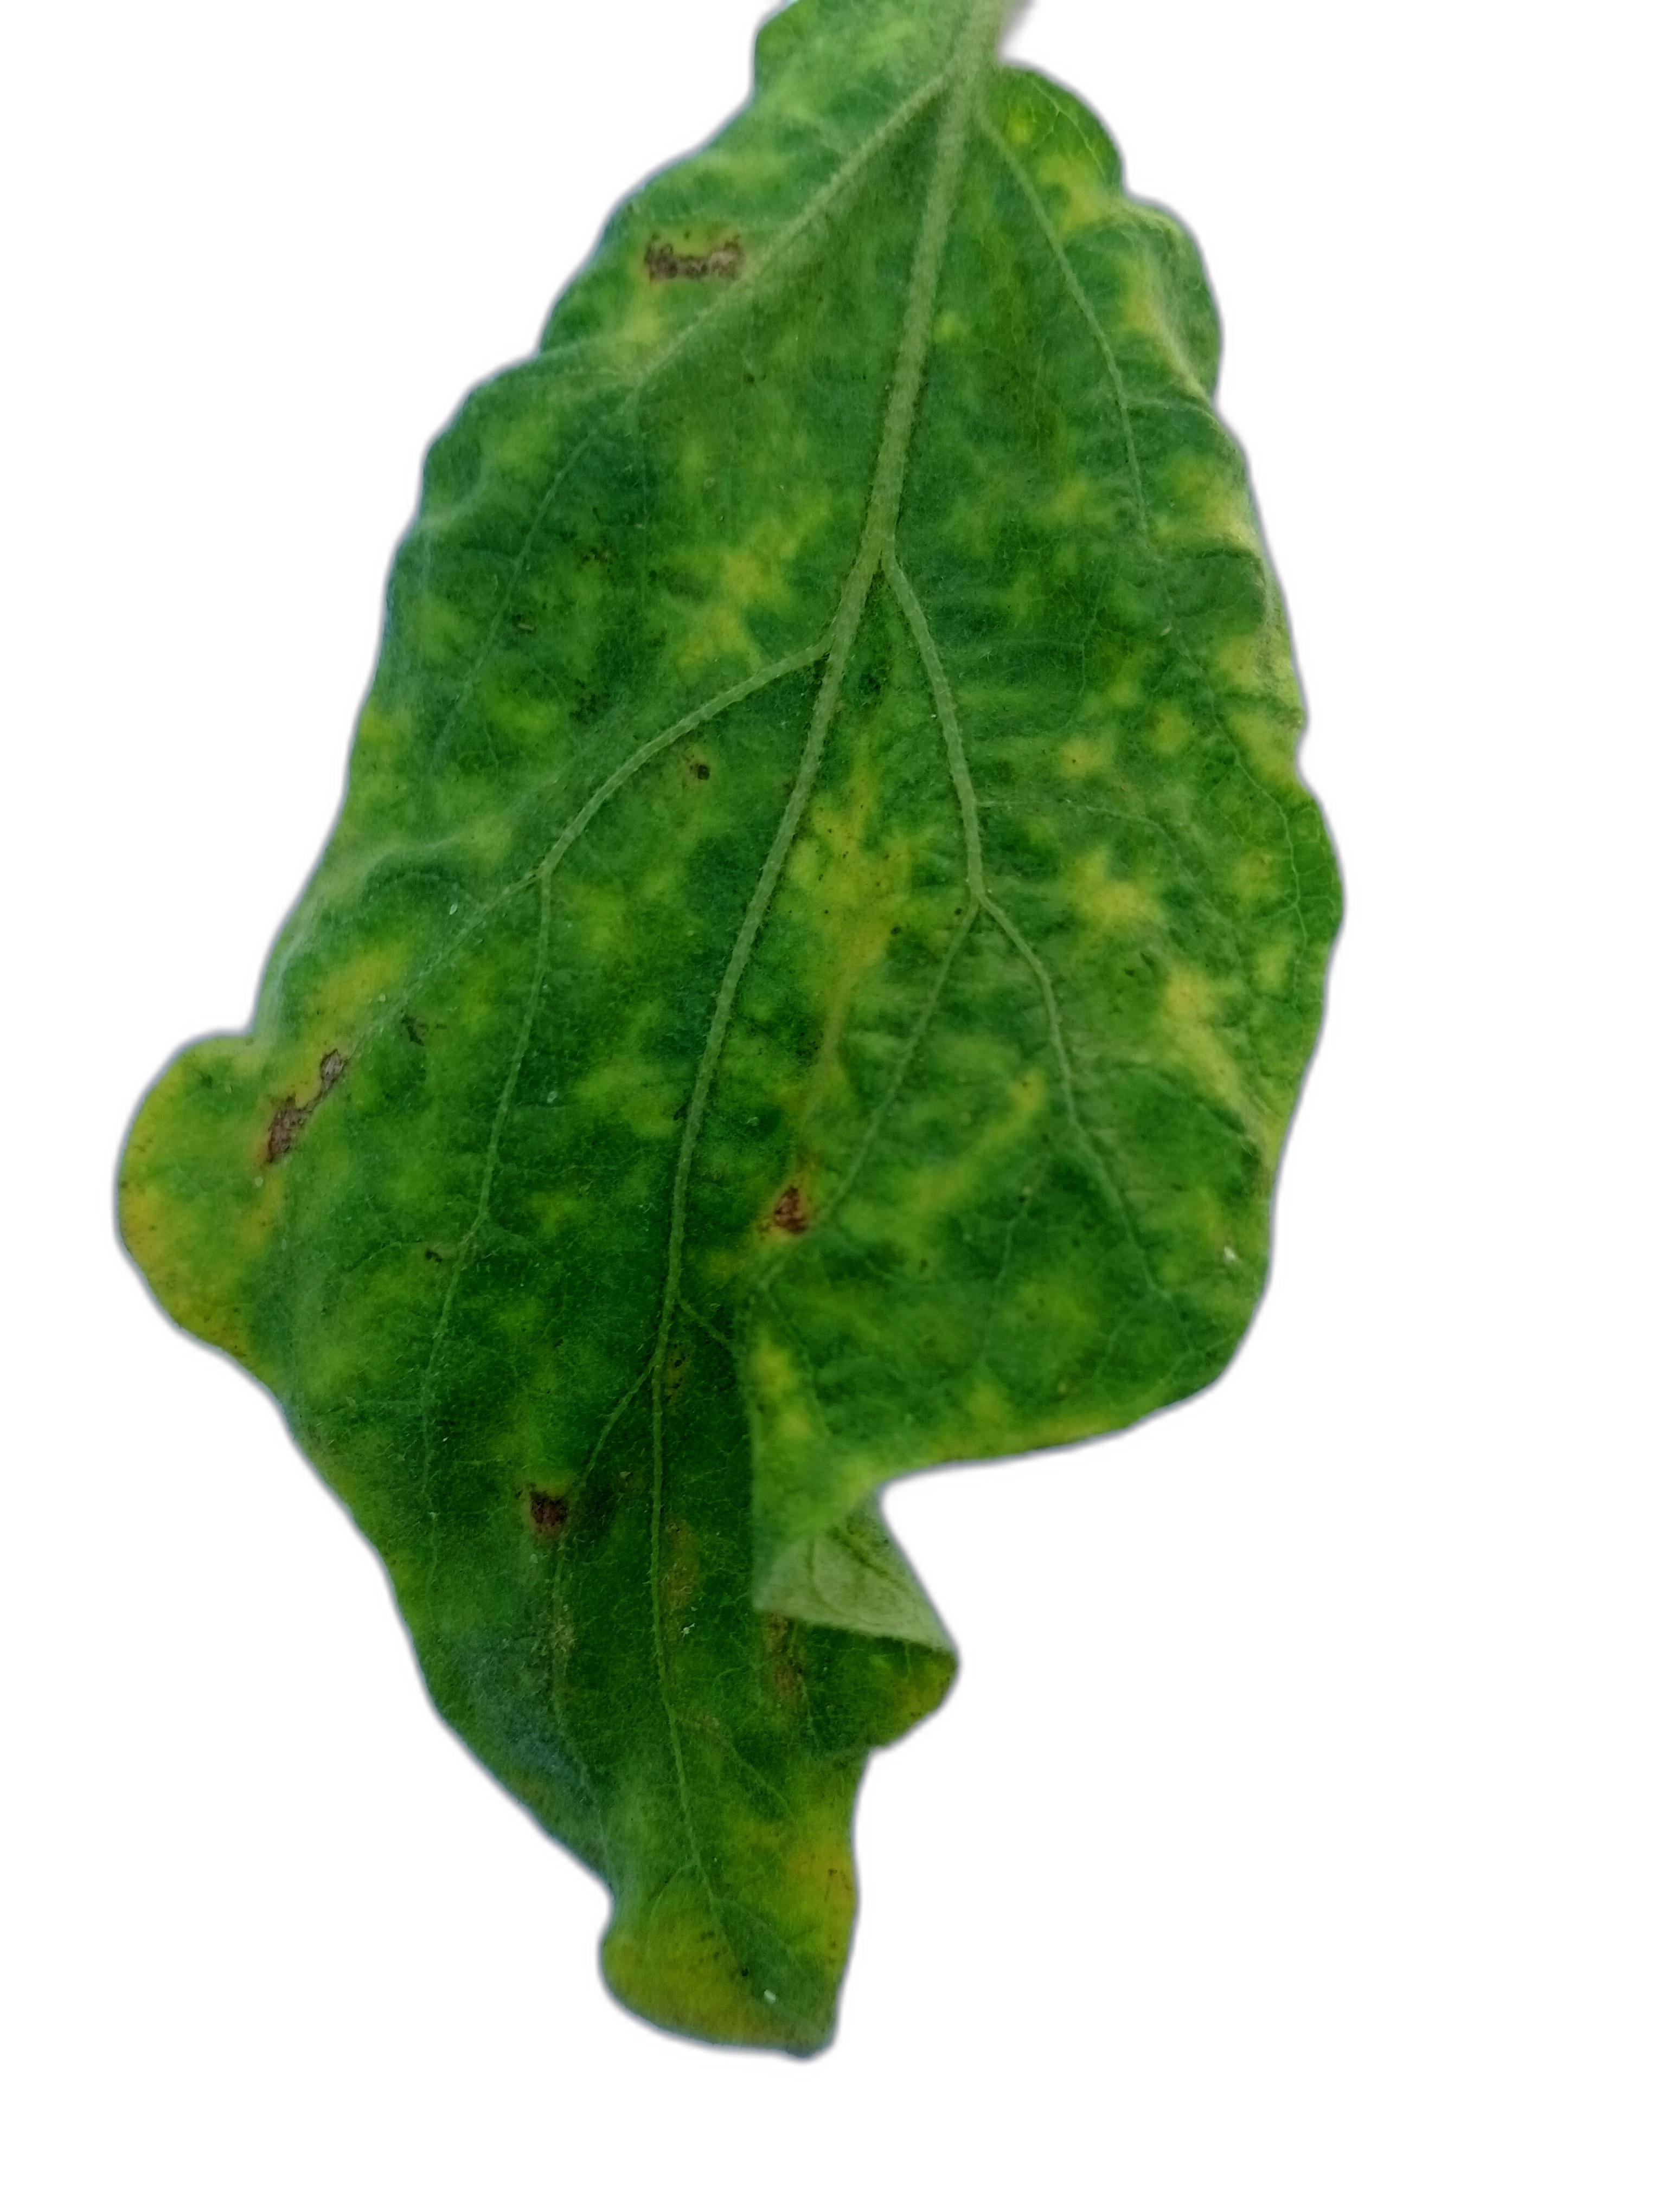
Label: Mosaic Virus Disease